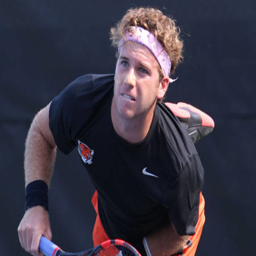
the men 's tennis team heads for color this weekend .